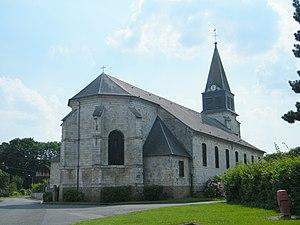
L'église Saint-Aubin de Talmas.
Talmas est une commune française située dans le département de la Somme, en région Hauts-de-France, réputée pour les « muches », vaste réseau de galeries creusées dans le calcaire, qui servirent d'abri à la population pendant l'occupation espagnole au début du XVIIᵉ siècle.